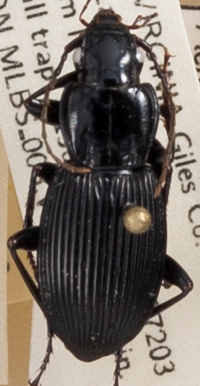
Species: Pterostichus lachrymosus
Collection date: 2021-06-01
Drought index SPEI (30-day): -1.85
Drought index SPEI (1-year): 0.678
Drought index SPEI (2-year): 1.45